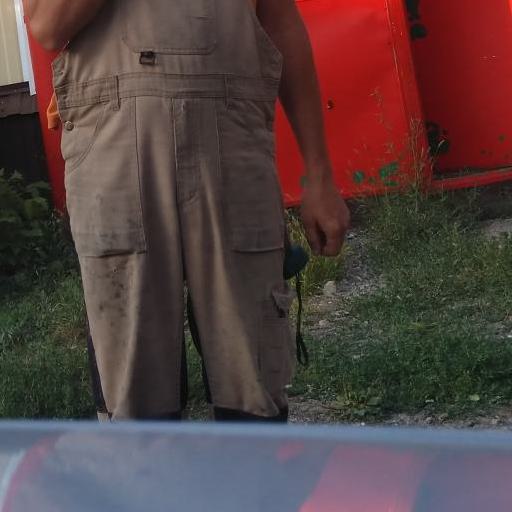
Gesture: no_gesture